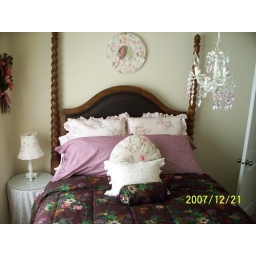
This is the 2nd bedroom done in Ralph Lauren bedding, feather bed and tons of fluffy, soft pillows!